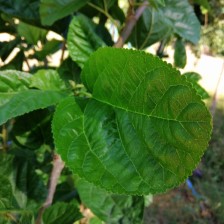
Variety: BlackAustralia